Kármán vortex street

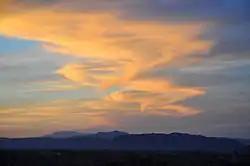
A look at the Kármán vortex street effect from ground level, as air flows quickly from the Pacific Ocean eastward over Mojave Desert mountains. This phenomenon observed from ground level is extremely rare, as most cloud-related Kármán vortex street activity is viewed from space.

A vortex street forms only at a certain range of flow velocities, specified by a range of Reynolds numbers ("Re"), typically above a limiting "Re" value of about 90. The ("global") Reynolds number for a flow is a measure of the ratio of inertial to viscous forces in the flow of a fluid around a body or in a channel, and may be defined as a nondimensional parameter of the global speed of the whole fluid flow: